The Family Planning Association of Hong Kong

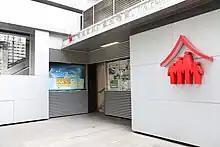
The Family Planning Association of Hong Kong - Wan Chai Clinic

The Family Planning Association of Hong Kong (FPAHK) is a voluntary organization that promotes family planning in Hong Kong. The current executive director is Dr. Lam Wai-cheung, Mona.